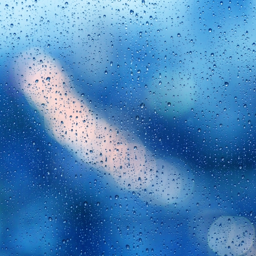
rain drops on the glass in rainy days photo